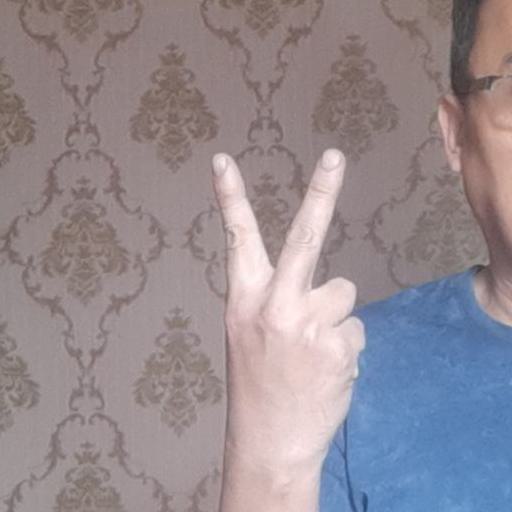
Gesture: peace_inverted